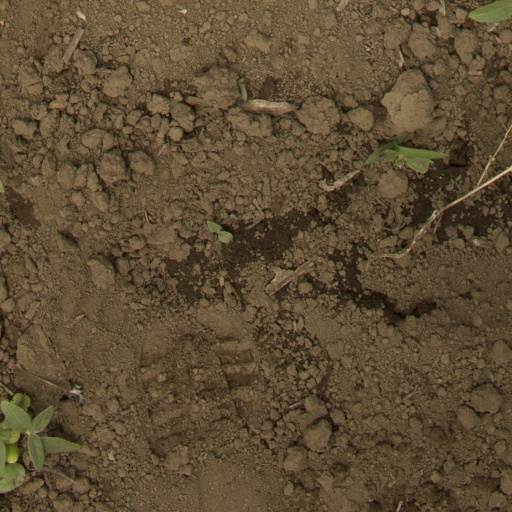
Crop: Jerusalem artichoke